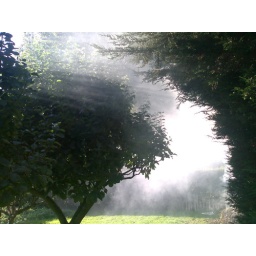
Low flying cloud in orchard